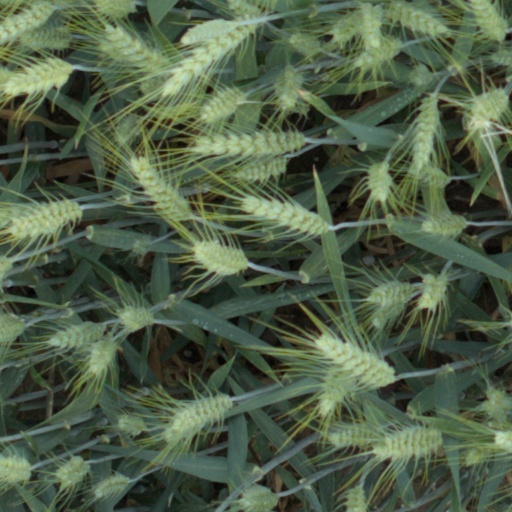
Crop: wheat